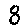
Label: 8